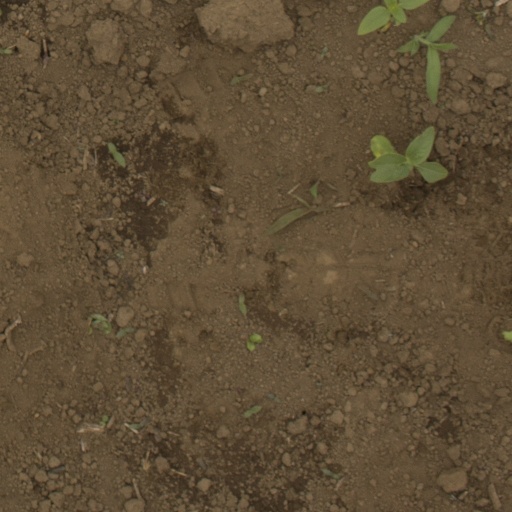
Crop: Jerusalem artichoke